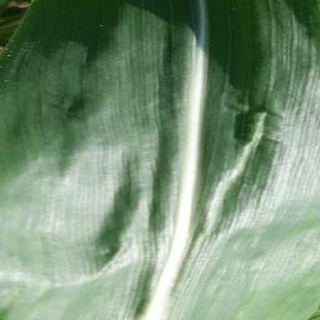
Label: healthy_corn